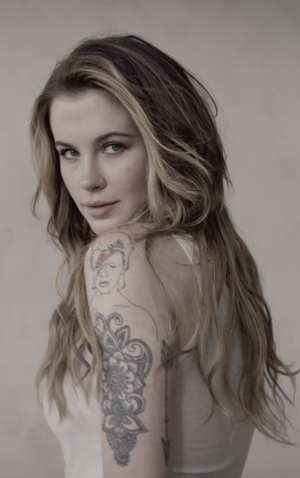
Ireland Baldwin, née le 23 octobre 1995 à Los Angeles, est un mannequin.